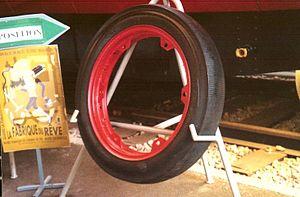
Pneu rail Michelin pour Micheline exposé à la Cité des Chemins de Fer de Mulhouse
Le pneurail est un pneumatique conçu pour rouler sur des rails de chemin de fer.
Une micheline est un autorail léger, dont les roues sont équipées de pneus spéciaux, mis au point par la société Michelin dans les années 1930.